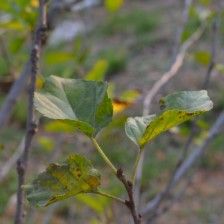
Variety: Kamphaengsaeng42